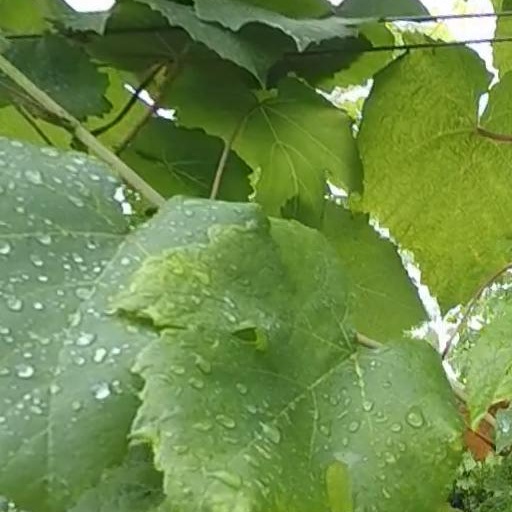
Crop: grape